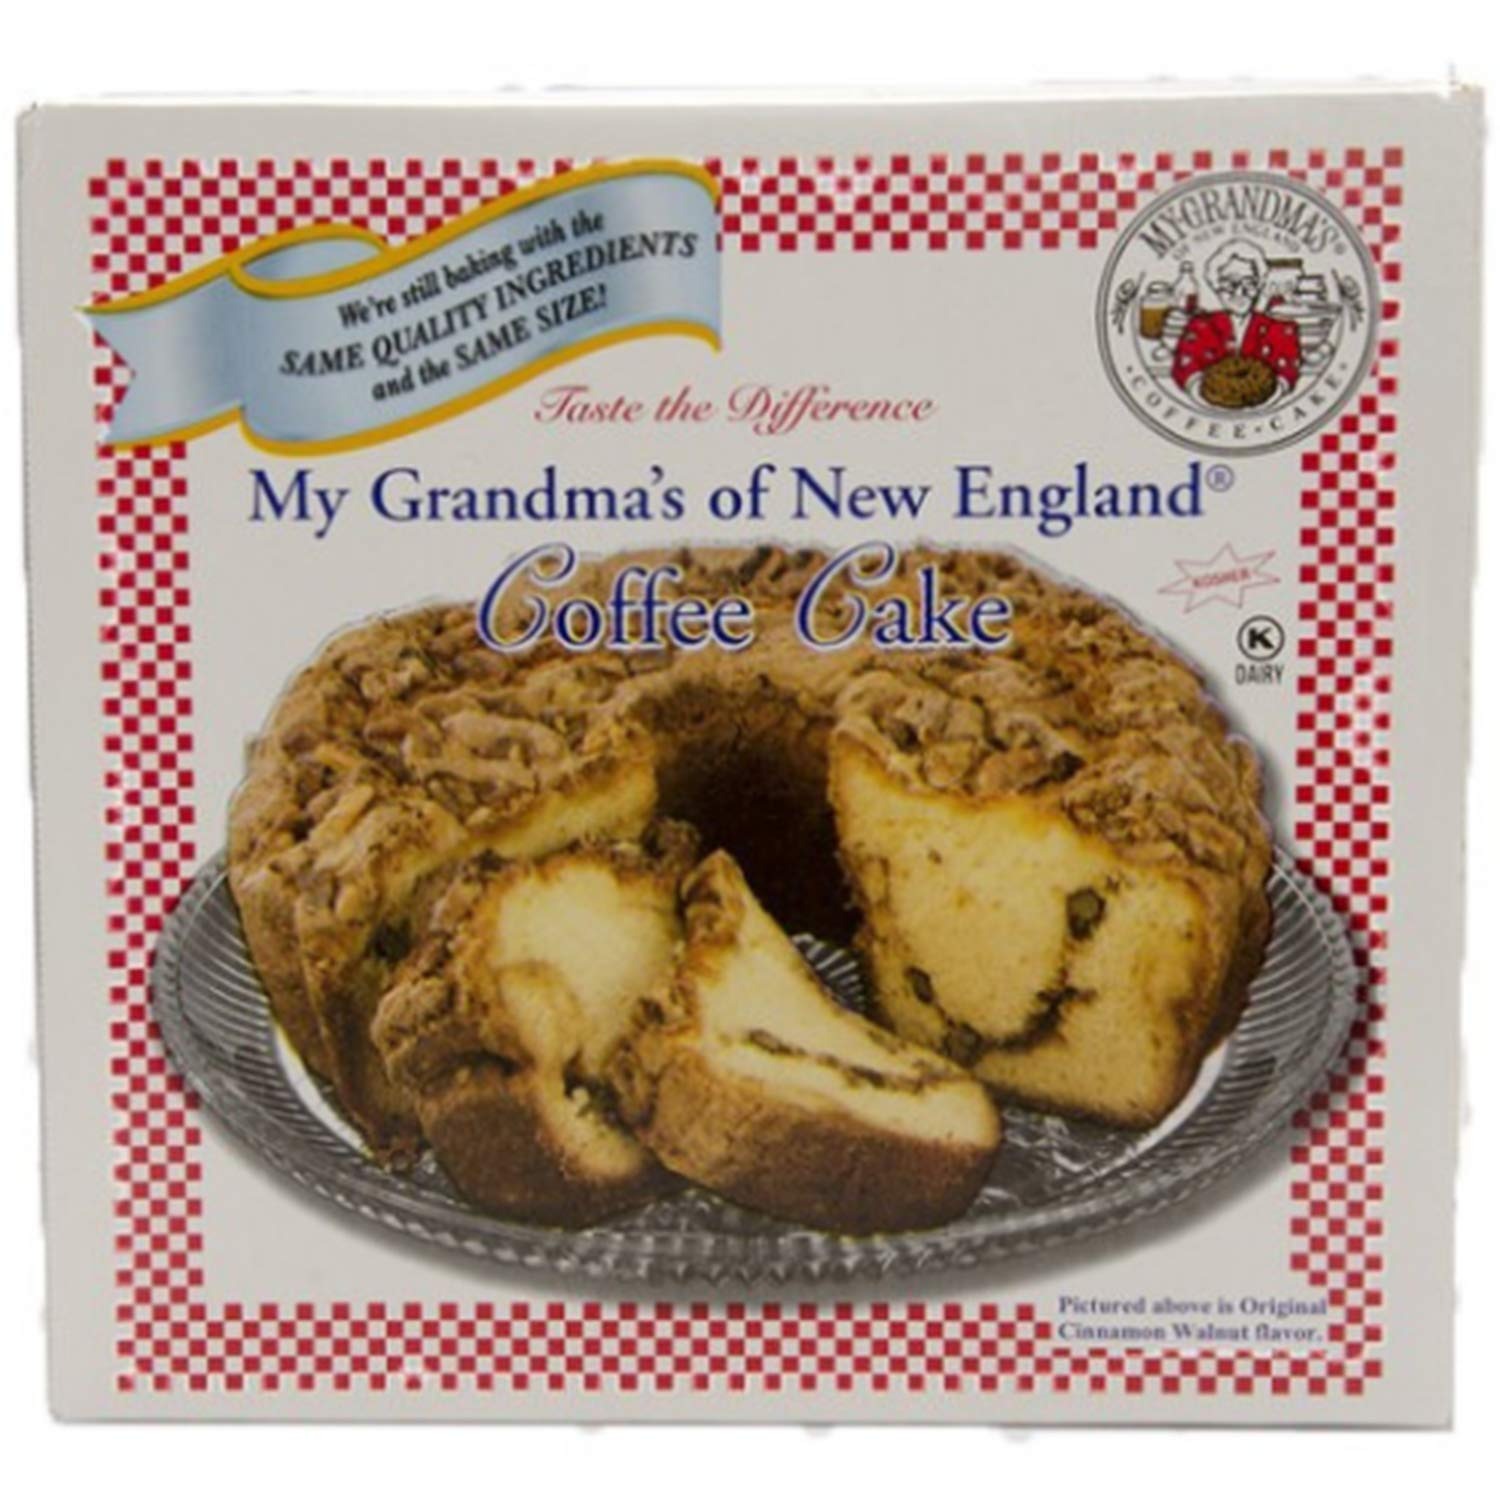
Item Name: My Grandma's Chocolate Chip Coffee Cake
Bullet Point 1: The simplicity of our Cinnamon Walnut Coffee Cake with the taste of chocolate!
Bullet Point 2: Semi-sweet chocolate morsels are placed in the middle and on top of this cake
Bullet Point 3: This cake contains walnuts
Bullet Point 4: This cake is certified Kosher
Bullet Point 5: Our cake has a two week shelf life and one year in the freezer
Product Description: Our Chocolate Chip Coffee Cake. <br> <br> The simplicity of our Cinnamon Walnut Coffee Cake with the taste of chocolate!<br> <br> Semi-sweet chocolate morsels are placed in the middle and on top of this cake.<br> <br> This cake contains walnuts and may be ordered without walnuts.<br> <br> This cake is certified Kosher.<br> <br> Our cake has a two week shelf life and one year in the freezer.
Value: 28.0
Unit: Ounce

Price: 35.23